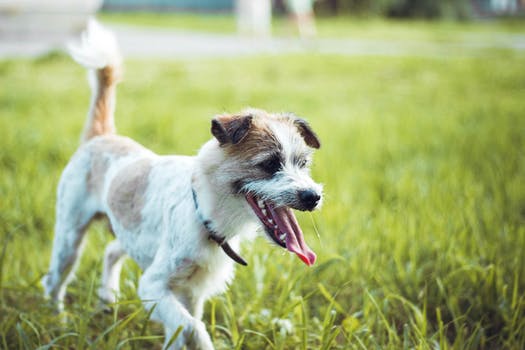
Label: No Watermark